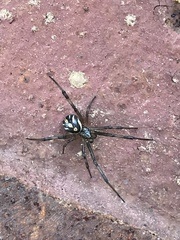
Species: Lactrodectus_hesperus